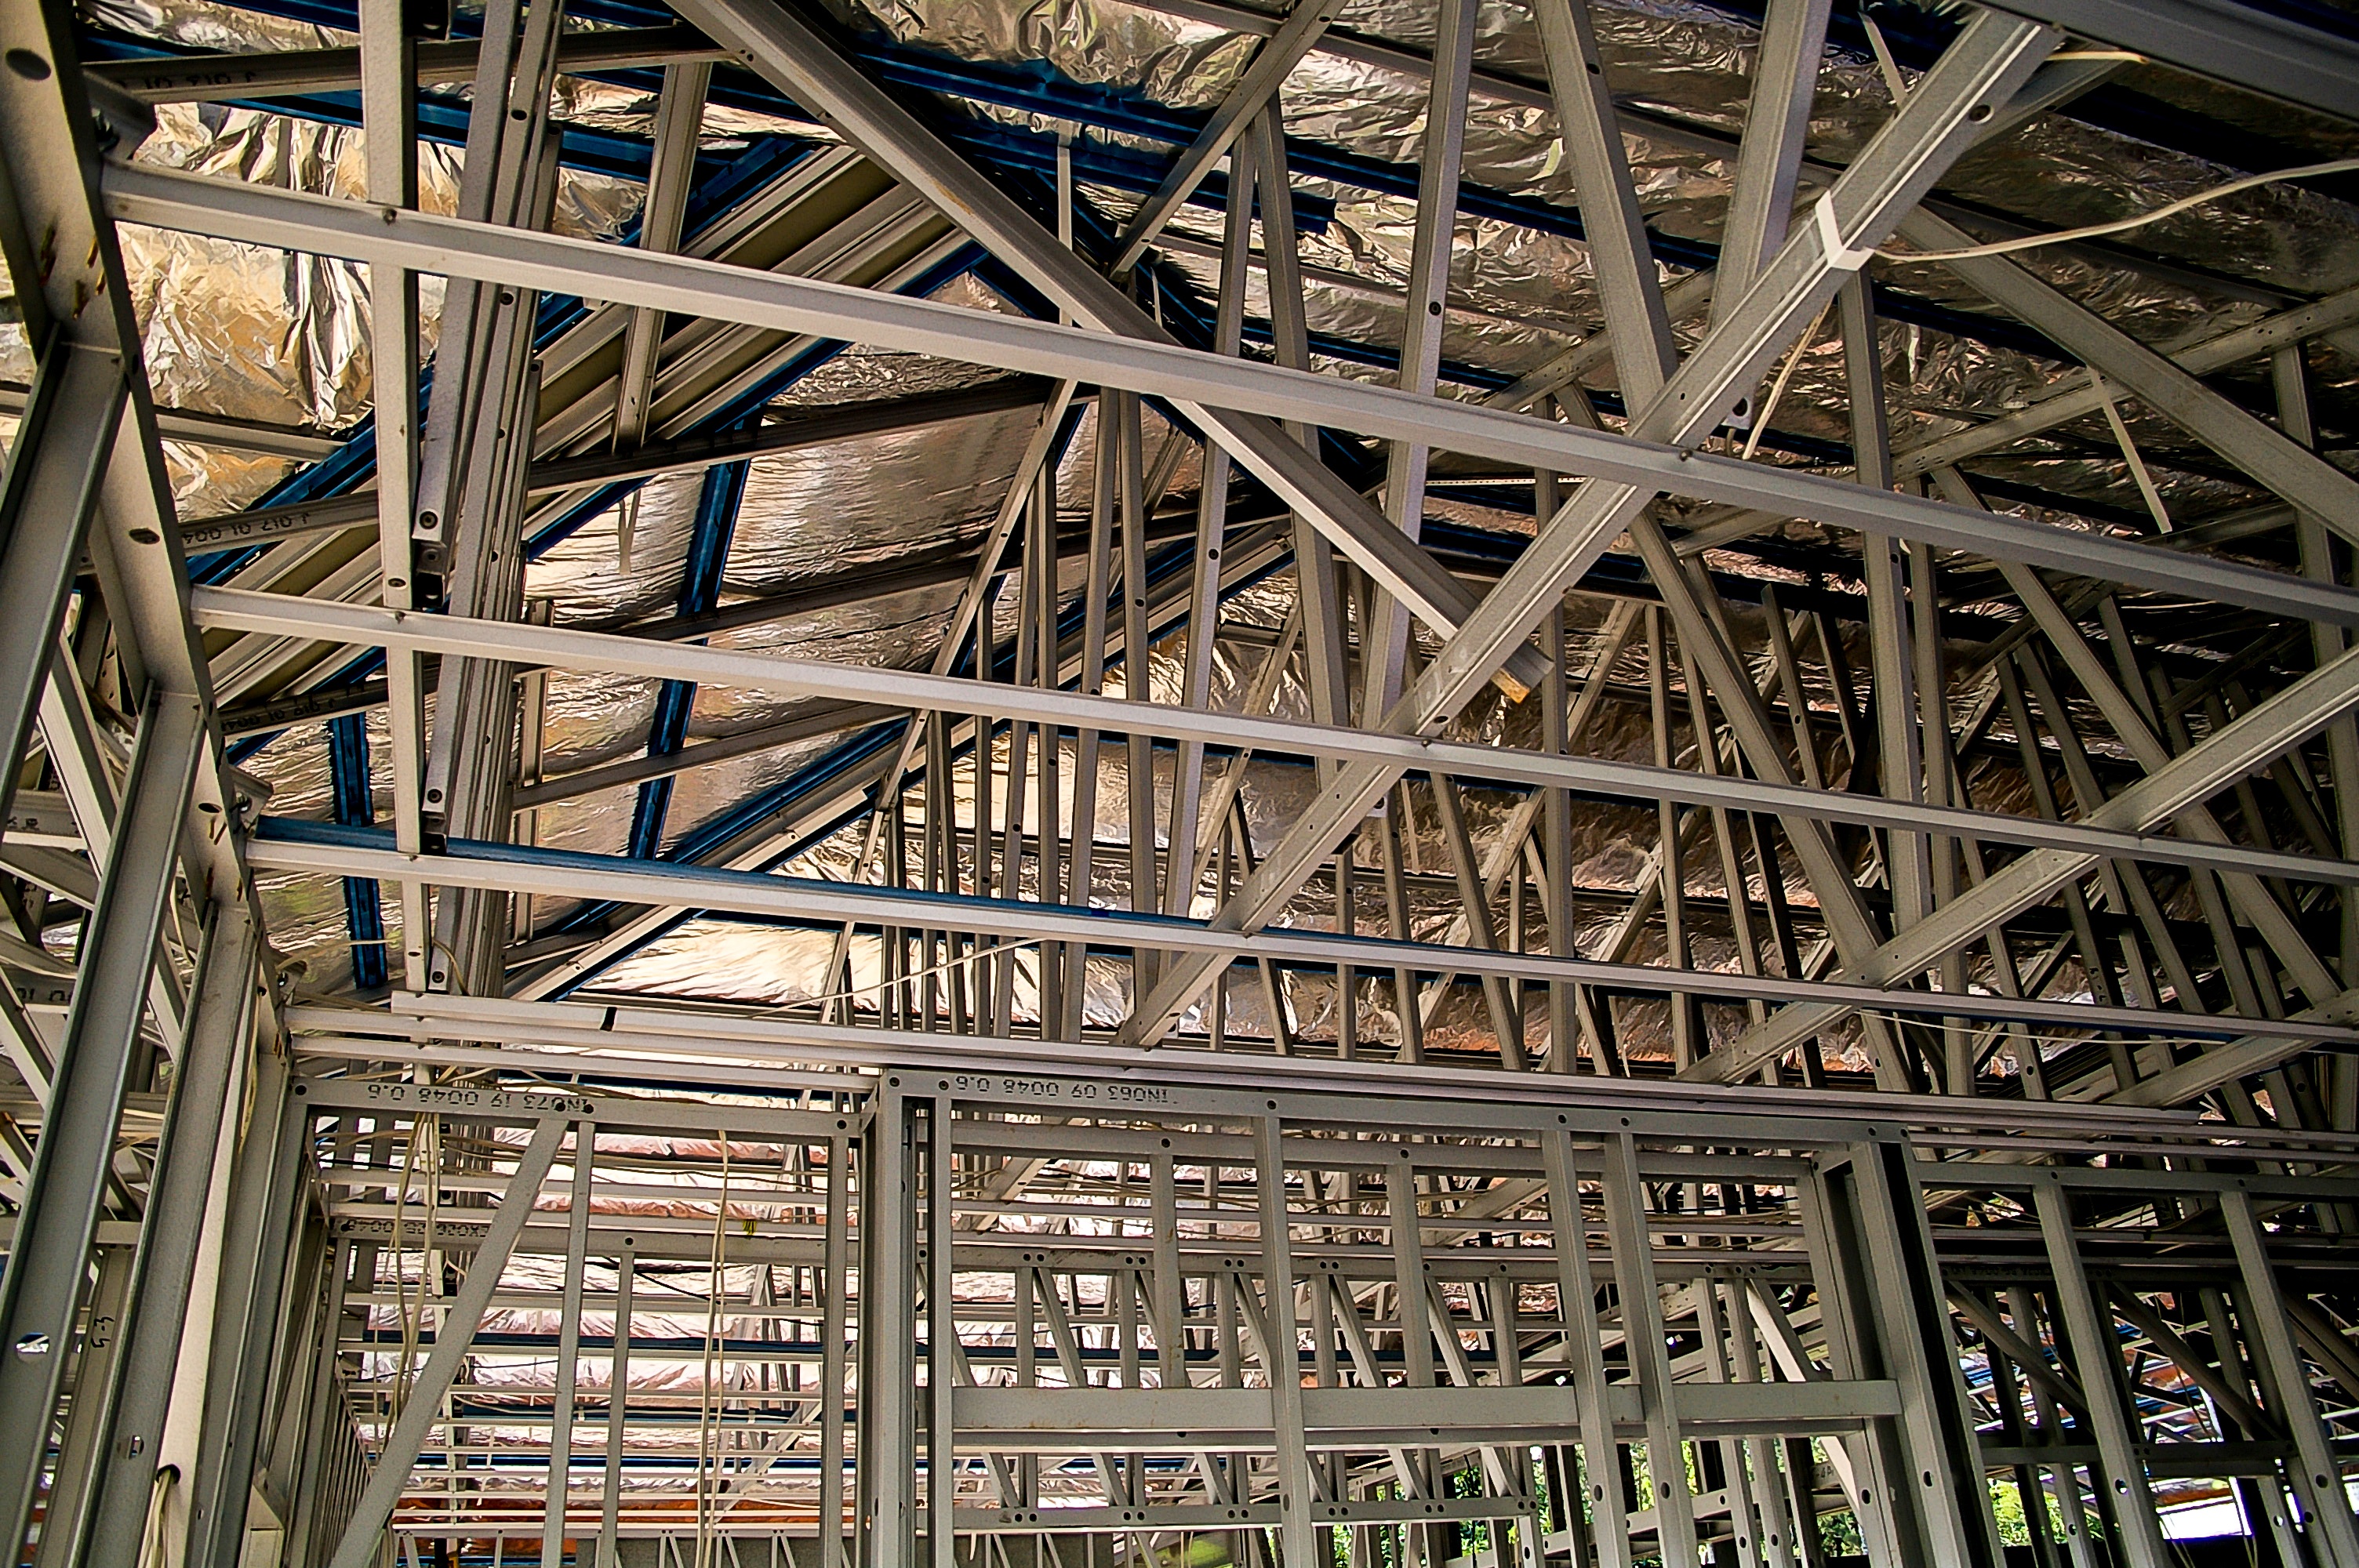
architecture, structure, building, steel, construction, geometric, frame, factory, industry, lines, shadows, angles, steel frame, urban area